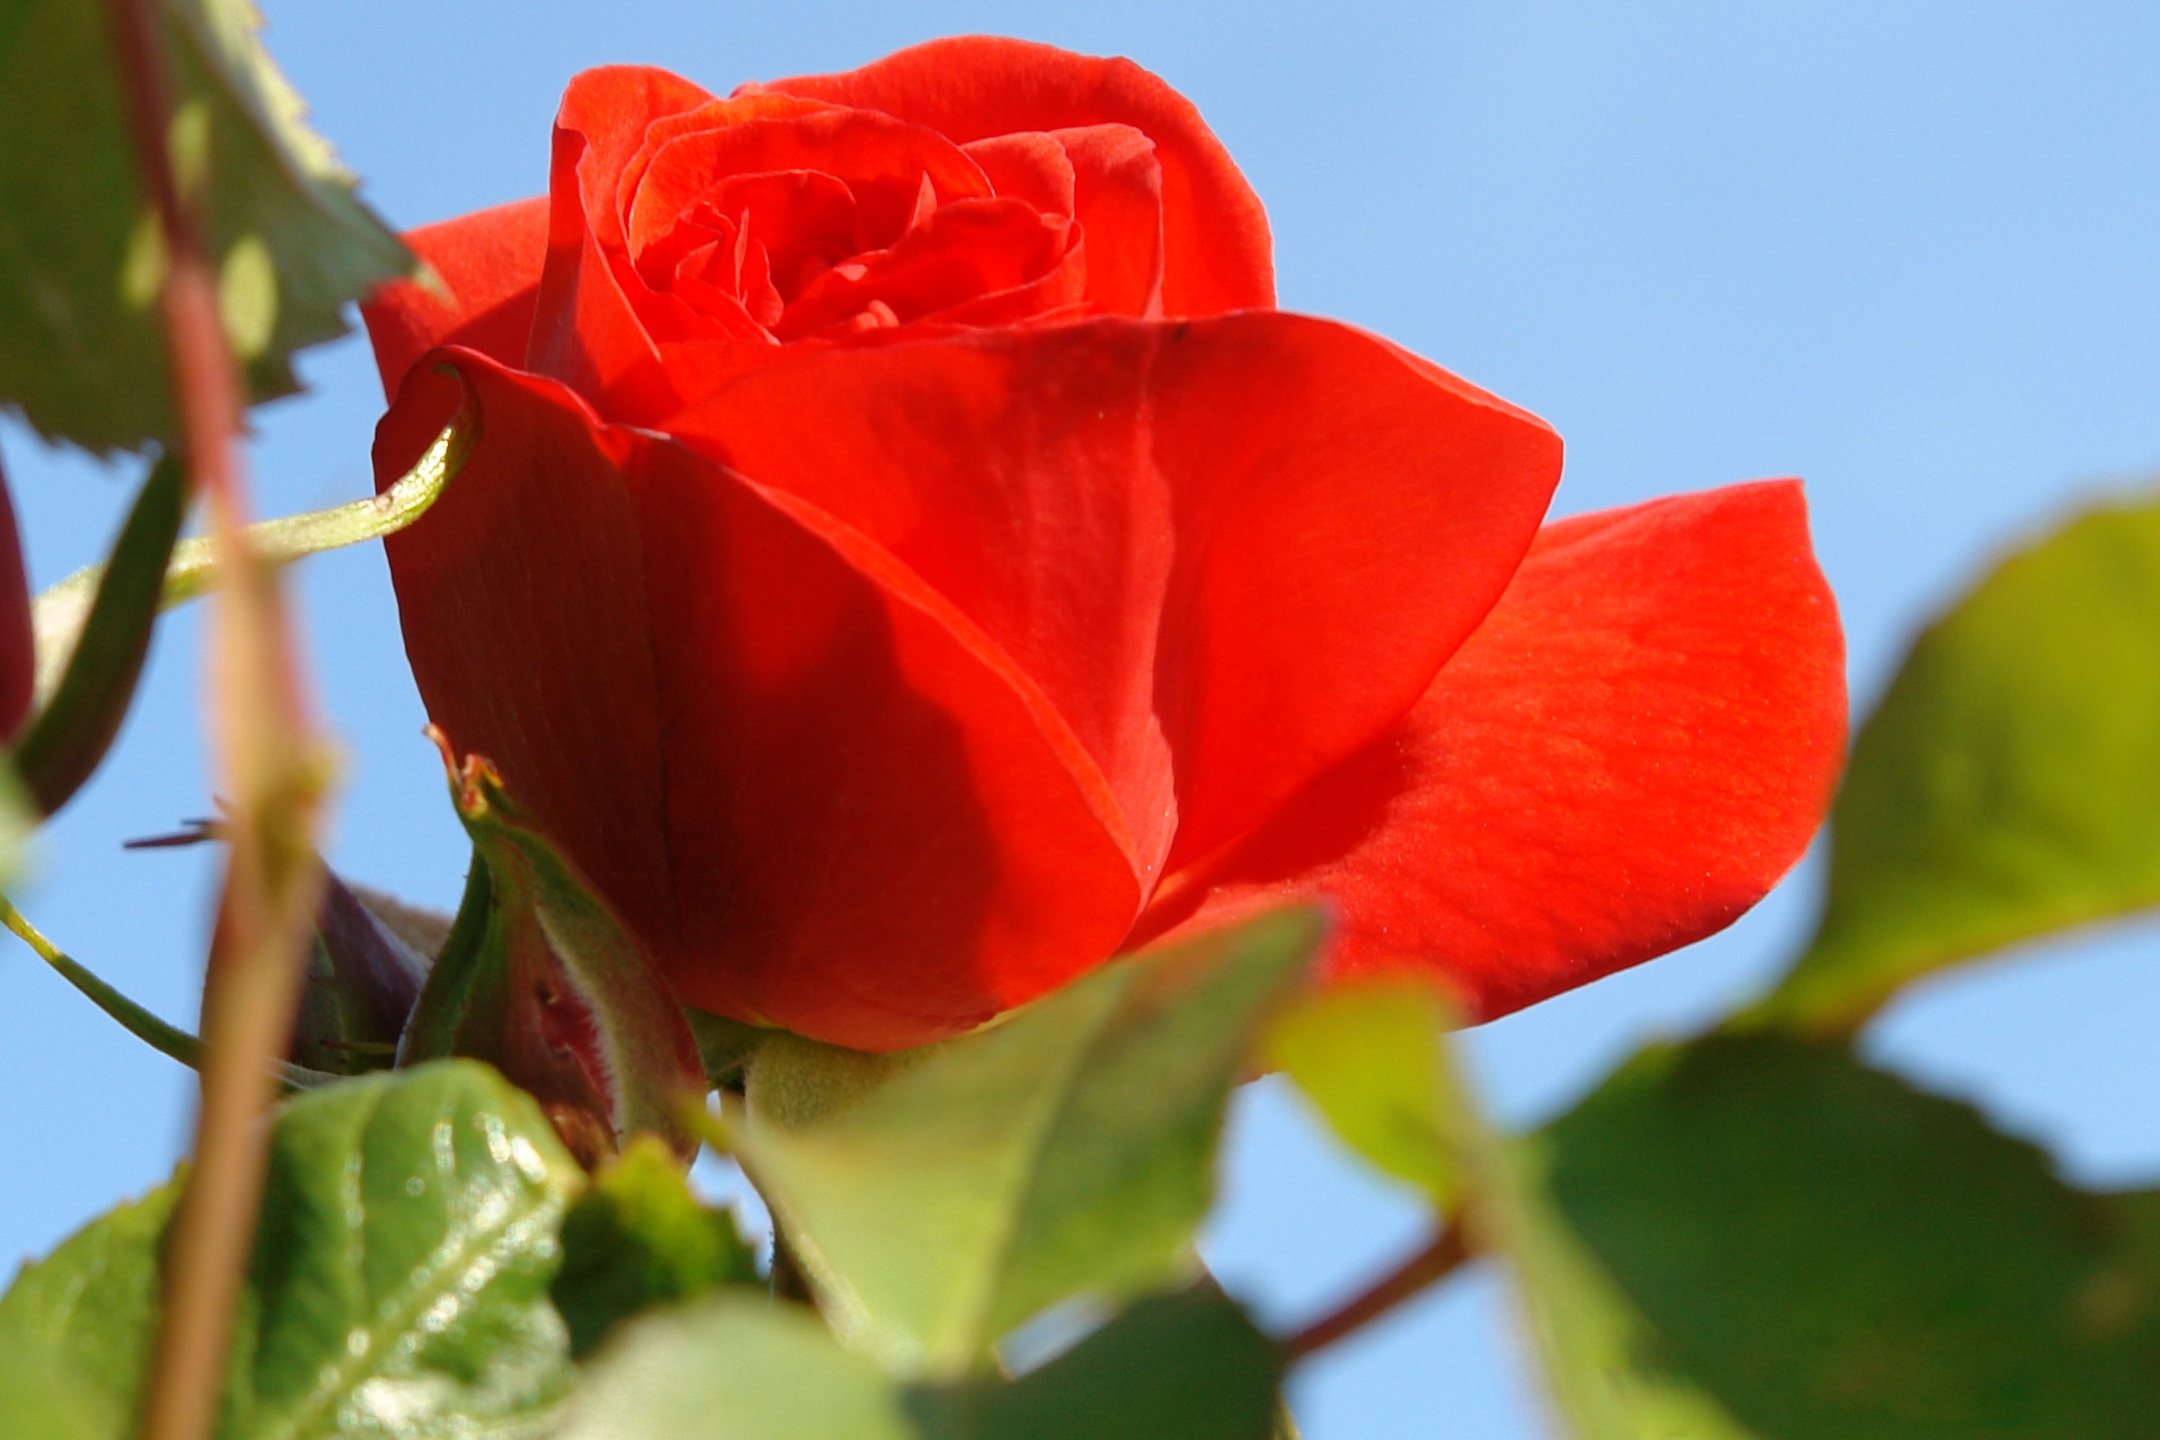
nature, blossom, plant, flower, petal, rose, red, blooming, garden, flora, petals, fleur, beautiful, bud, macro photography, flowering plant, garden roses, rose family, plant stem, land plant